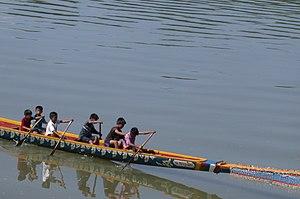
Les enfants apprennent dès le plus jeune age à naviguer sur une pirogue.
La fête des pirogues, appelé Boun suang heua, ou Boun Xuang heua ou encore Loy Krathong est une fête célébrée chaque année, notamment au Laos, généralement au mois d’octobre, à la fin du carême bouddhique.